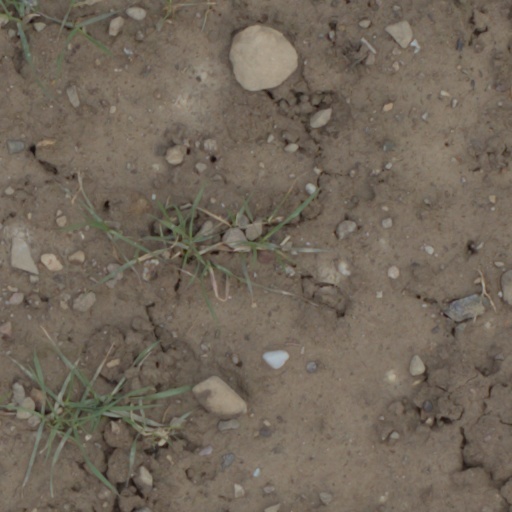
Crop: wheat